Health and environmental effects of transport

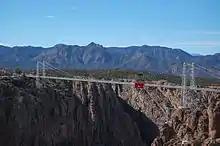
Royal Gorge Bridge, Canon City, Colorado

On average, commuter rail and subway trains emit of per passenger mile (0.11 kg/km per passenger), and long distance (>20 mi, >32 km) trains emit of per passenger mile (0.12 kg/km per passenger). Some carbon calculations add 10% to the total trip distance to account for detours, stop-overs, and other issues that may arise.